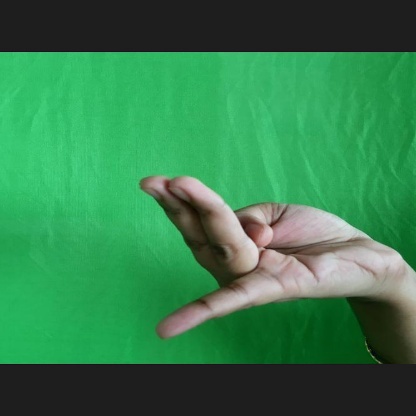
Mudra: Chaturam